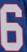
Number: 6